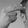
ASL letter: H